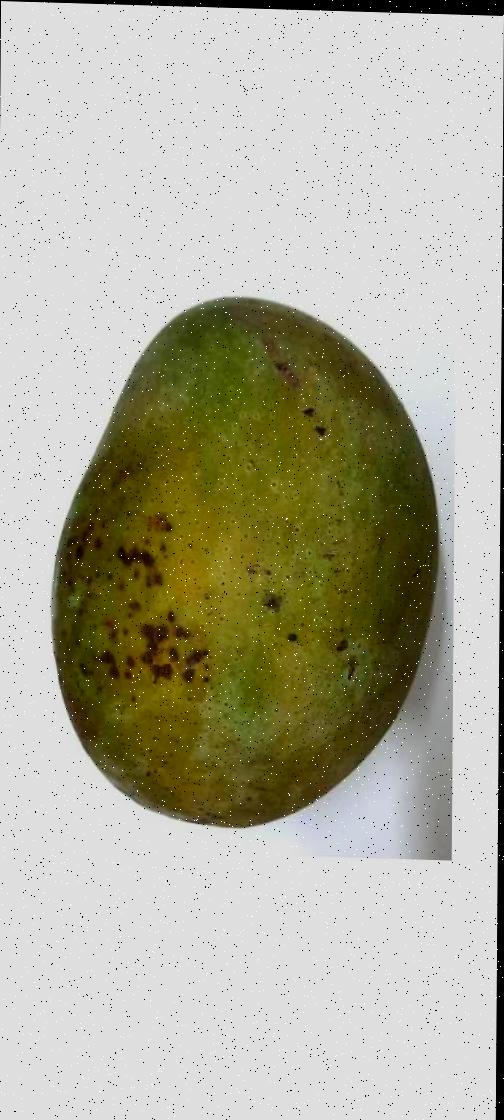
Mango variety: Fazli Classic